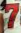
Number: 7